Ice cream cart

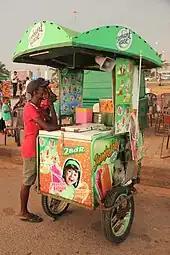
Ice Cream cart at Galle Face Green, Colombo, Sri Lanka.

An ice cream cart (or ice cream stall) is a mobile commercial vehicle that sells ice cream as a retail outlet. The ice cream cart is usually used during the summer and is generally spotted at public space, parks, beaches, schools or drive through neighborhoods (residential areas). Sometimes a bicycle or motorcycle is attached to the cart, in order to improve its mobility.